Paul J. Halloran

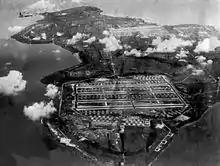
Tinian after airfield construction. The massive North Field is in front, West Field in background.

In June 1944, Halloran assumed command of the 6th Naval Construction Brigade. In the initial stages of Operation Forager, the invasion of the Mariana Islands, he also served as construction officer of the Northern Troops Landing Force (NTLF) (Task Group 56.1), built around the V Amphibious Corps. The island of Tinian was largely surrounded by low coral cliffs, so he designed a landing ramp that could be carried on an Landing Vehicle Tracked (LVT) to allow the Marines to scale them. This was called a "Doodlebug". To construct them, marines and Seabees used a pair of steel I-beams salvaged from an abandoned sugar mill in Saipan on an LVT to support a timber mat made of eighteen wooden beams.